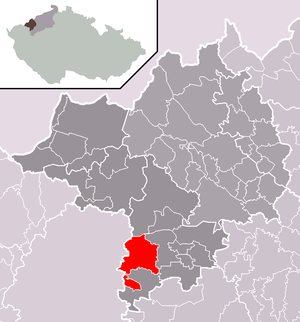
Radonice est une commune du district de Chomutov, dans la région d'Ústí nad Labem, en République tchèque. Sa population s'élevait à 1 152 habitants en 2018.